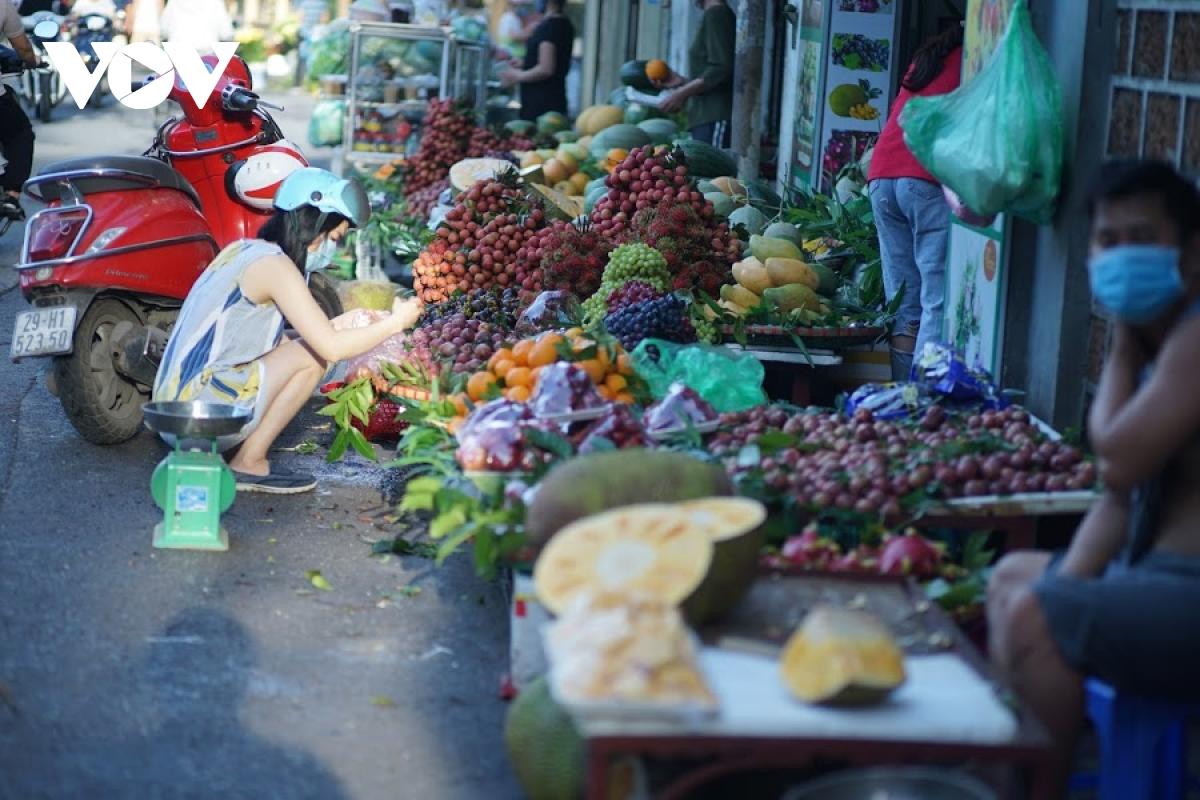
ở bên lề đường có nhiều sạp hàng hoa quả